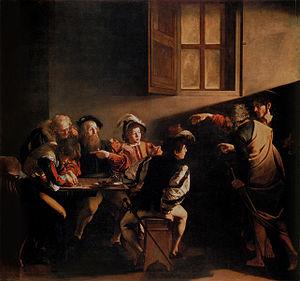
Le ténébrisme est un style de peinture d'art où la lumière directe, sans diffusion, produit des effets de lumière contrastés avec les zones non éclairées qui dominent et servent de fond. Ainsi, les volumes se détachent en pleine lumière sur les ténèbres qui les environnent.